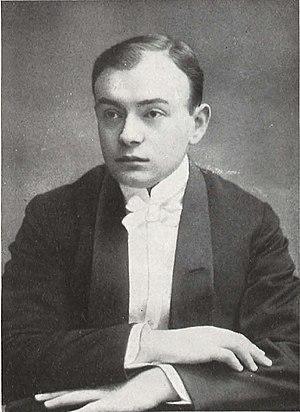
Willy Prager est un acteur et scénariste allemand.